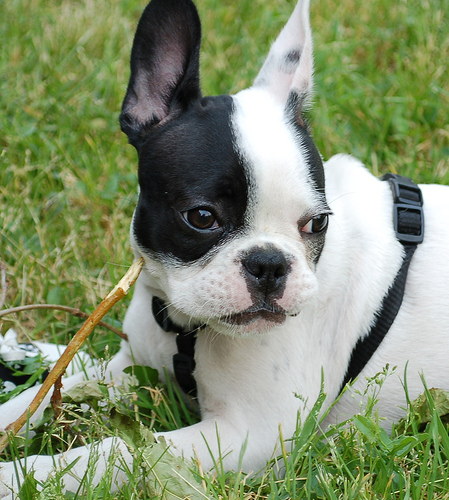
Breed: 1121-n000002-French_bulldog